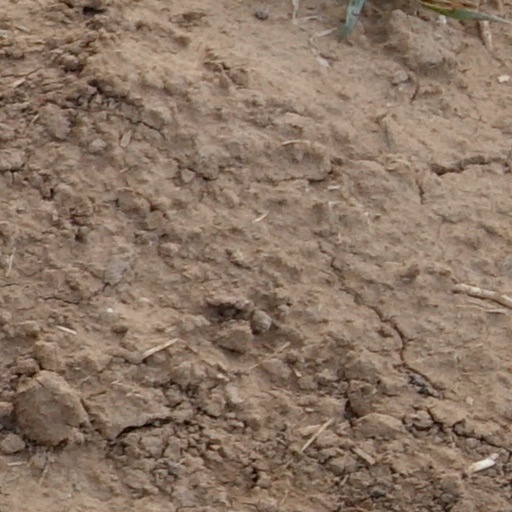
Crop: wheat